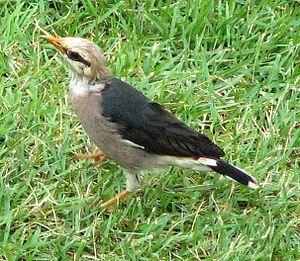
Les Martins constituent un genre d'oiseaux proche des mainates de la famille des Sturnidae.